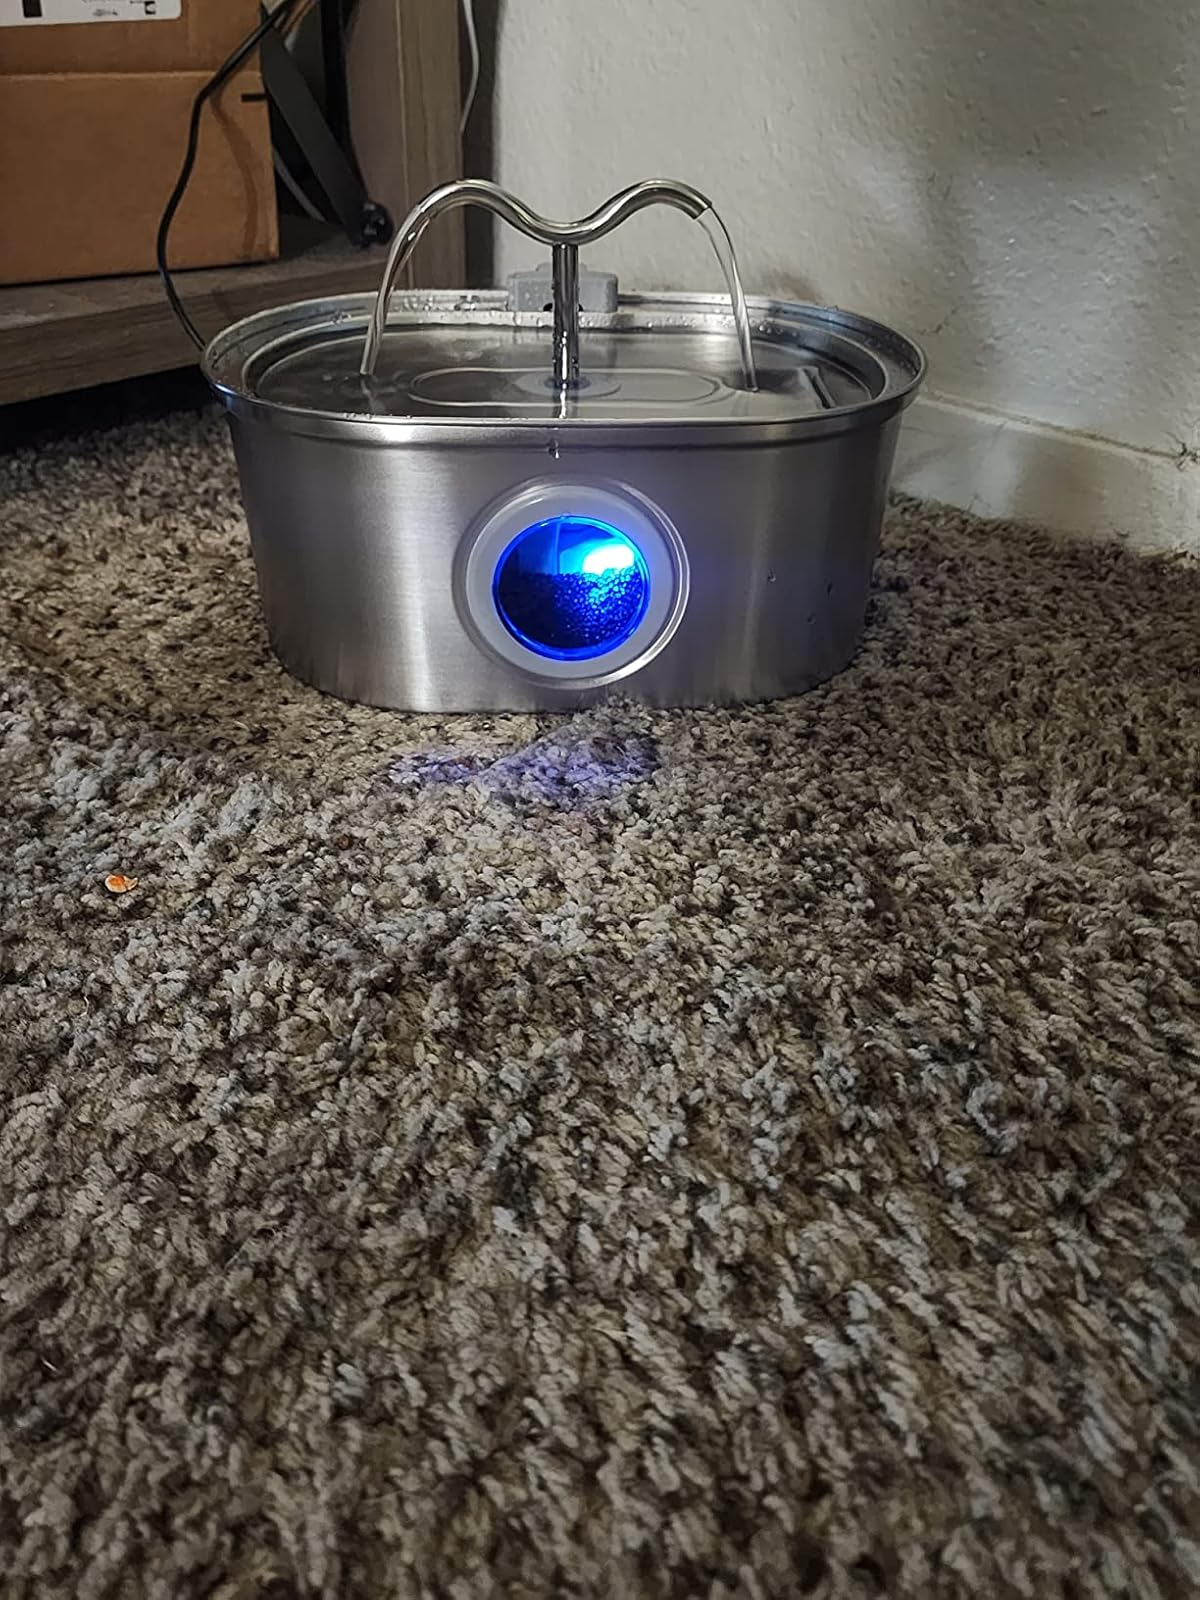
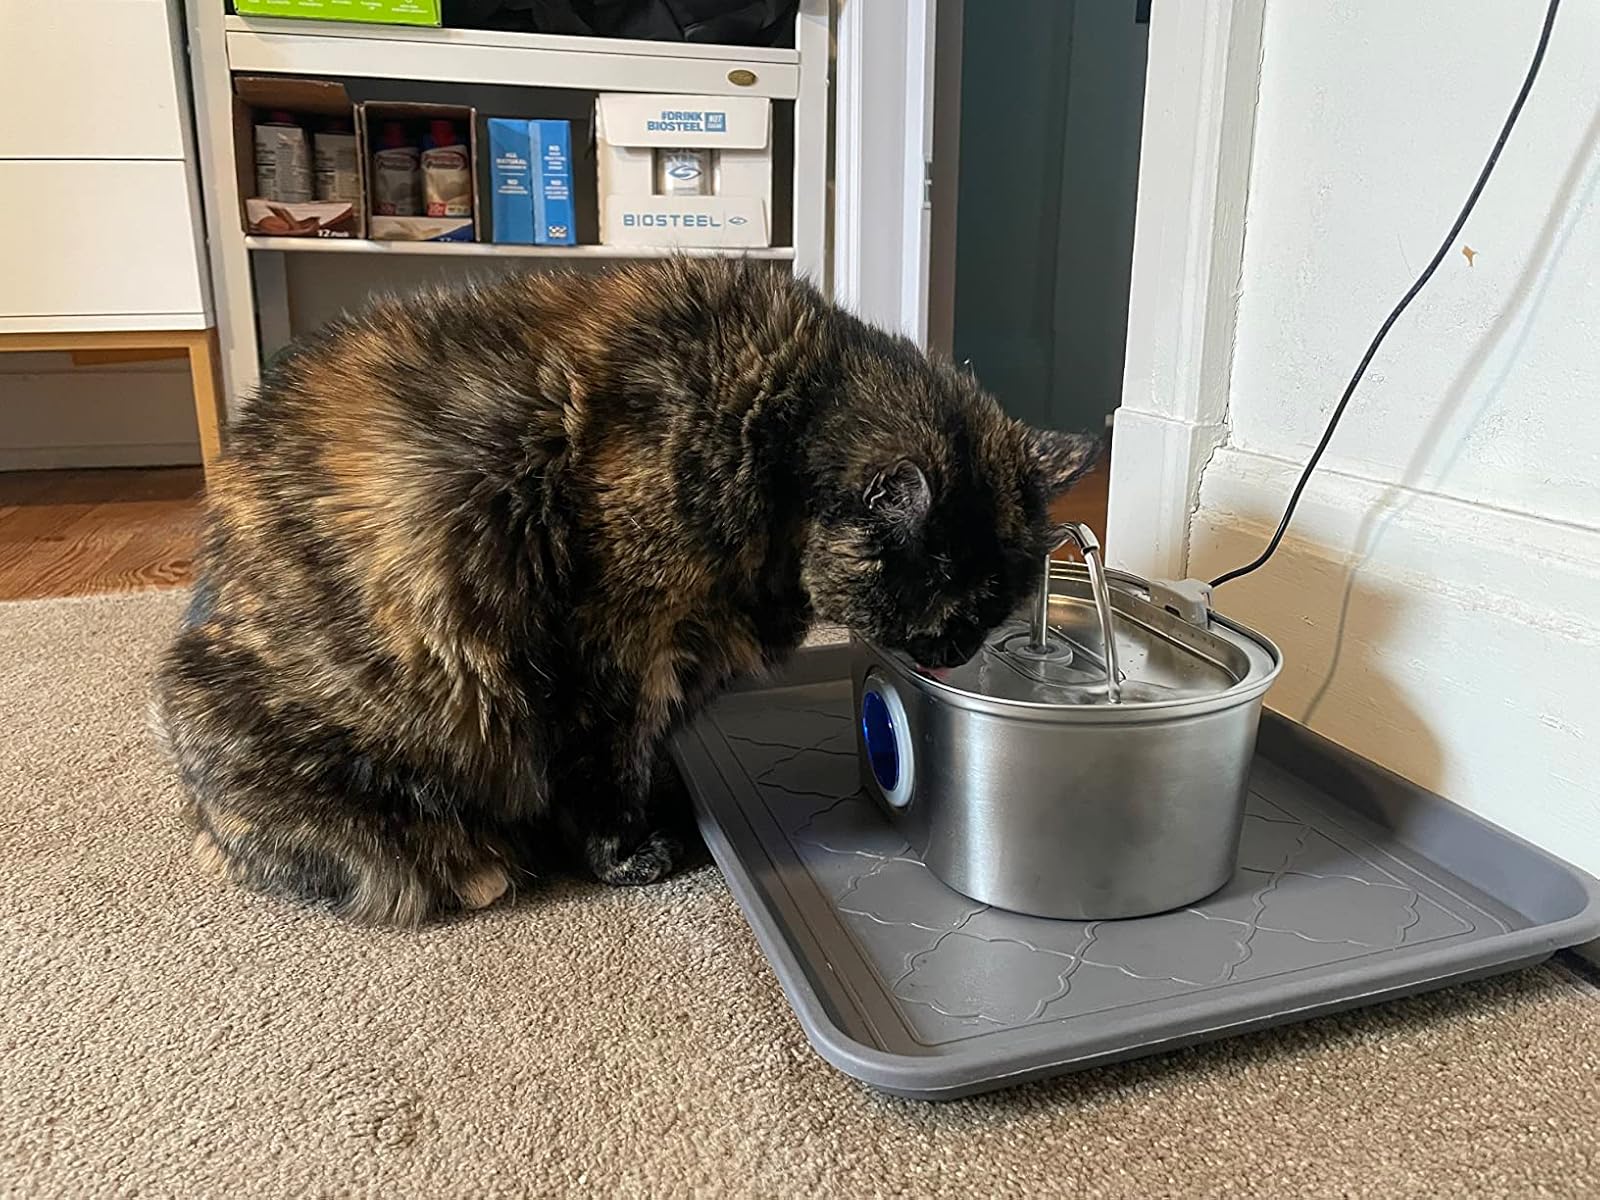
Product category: items_bowl
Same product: yes